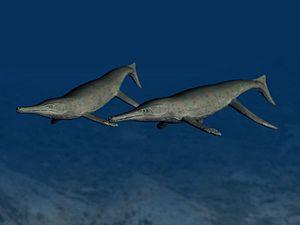
Metriorhynchus est un genre éteint de crocodyliformes métriorhynchoïdes carnivores, à long rostre, presque exclusivement marins ayant vécu au Jurassique moyen et supérieur, du Callovien au Kimméridgien, il y a environ entre 166 et 155 Ma, dans ce qui est aujourd'hui l'Europe de l'ouest, en France, en Allemagne, en Suisse et en Angleterre.